Witch Island

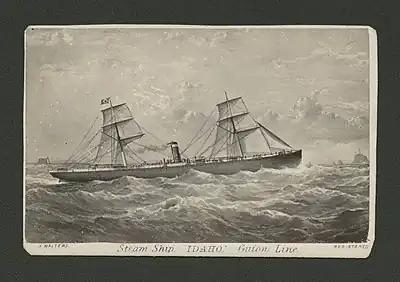
Screw steamer "Idaho" of the Guion Line.

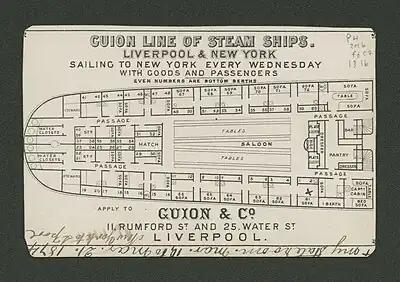
Living quarters of the Guion Line steamer "Idaho".

The Chittendens boarded the steamship 'Idaho" of the Williams & Guion Line at Pier 46 of the North River (Hudson River) in Manhattan on Tuesday morning, May 21, 1878. The "Idaho" departed at 9 a.m. for Queenstown, Ireland and Liverpool. She was in the charge of Captain William Holmes and his first mate, Mr. Attridge. 82 hands comprised her crew. Williams and Guion promoted Holmes to captain a year prior and the "Idaho" had been his first ship.